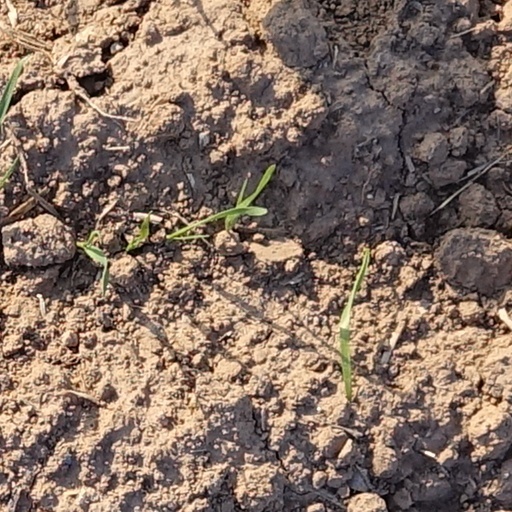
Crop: wheat